Robert Moses' Kin

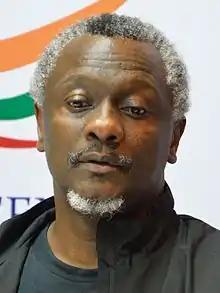
Robert Moses, founder of Robert Moses' Kin.

Before starting his own dance company, Robert Moses, the founder of the company, danced for many institutions like Twyla Tharp Dance, ODC/San Francisco, Long Beach Ballet, Walt Disney World Productions, and Gloria Newman Dance. Moses also works as faculty member at Stanford Dance Center. He is also a guest teacher at many other schools and universities in bay area. He also composed dance for films and theaters like the Lorraine Hansberry Theater, New Conservatory Theater, Los Angeles Prime Moves Festival, Olympic Arts Festival, and Black Choreographers Moving Toward the 21st Century.